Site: brandenburg
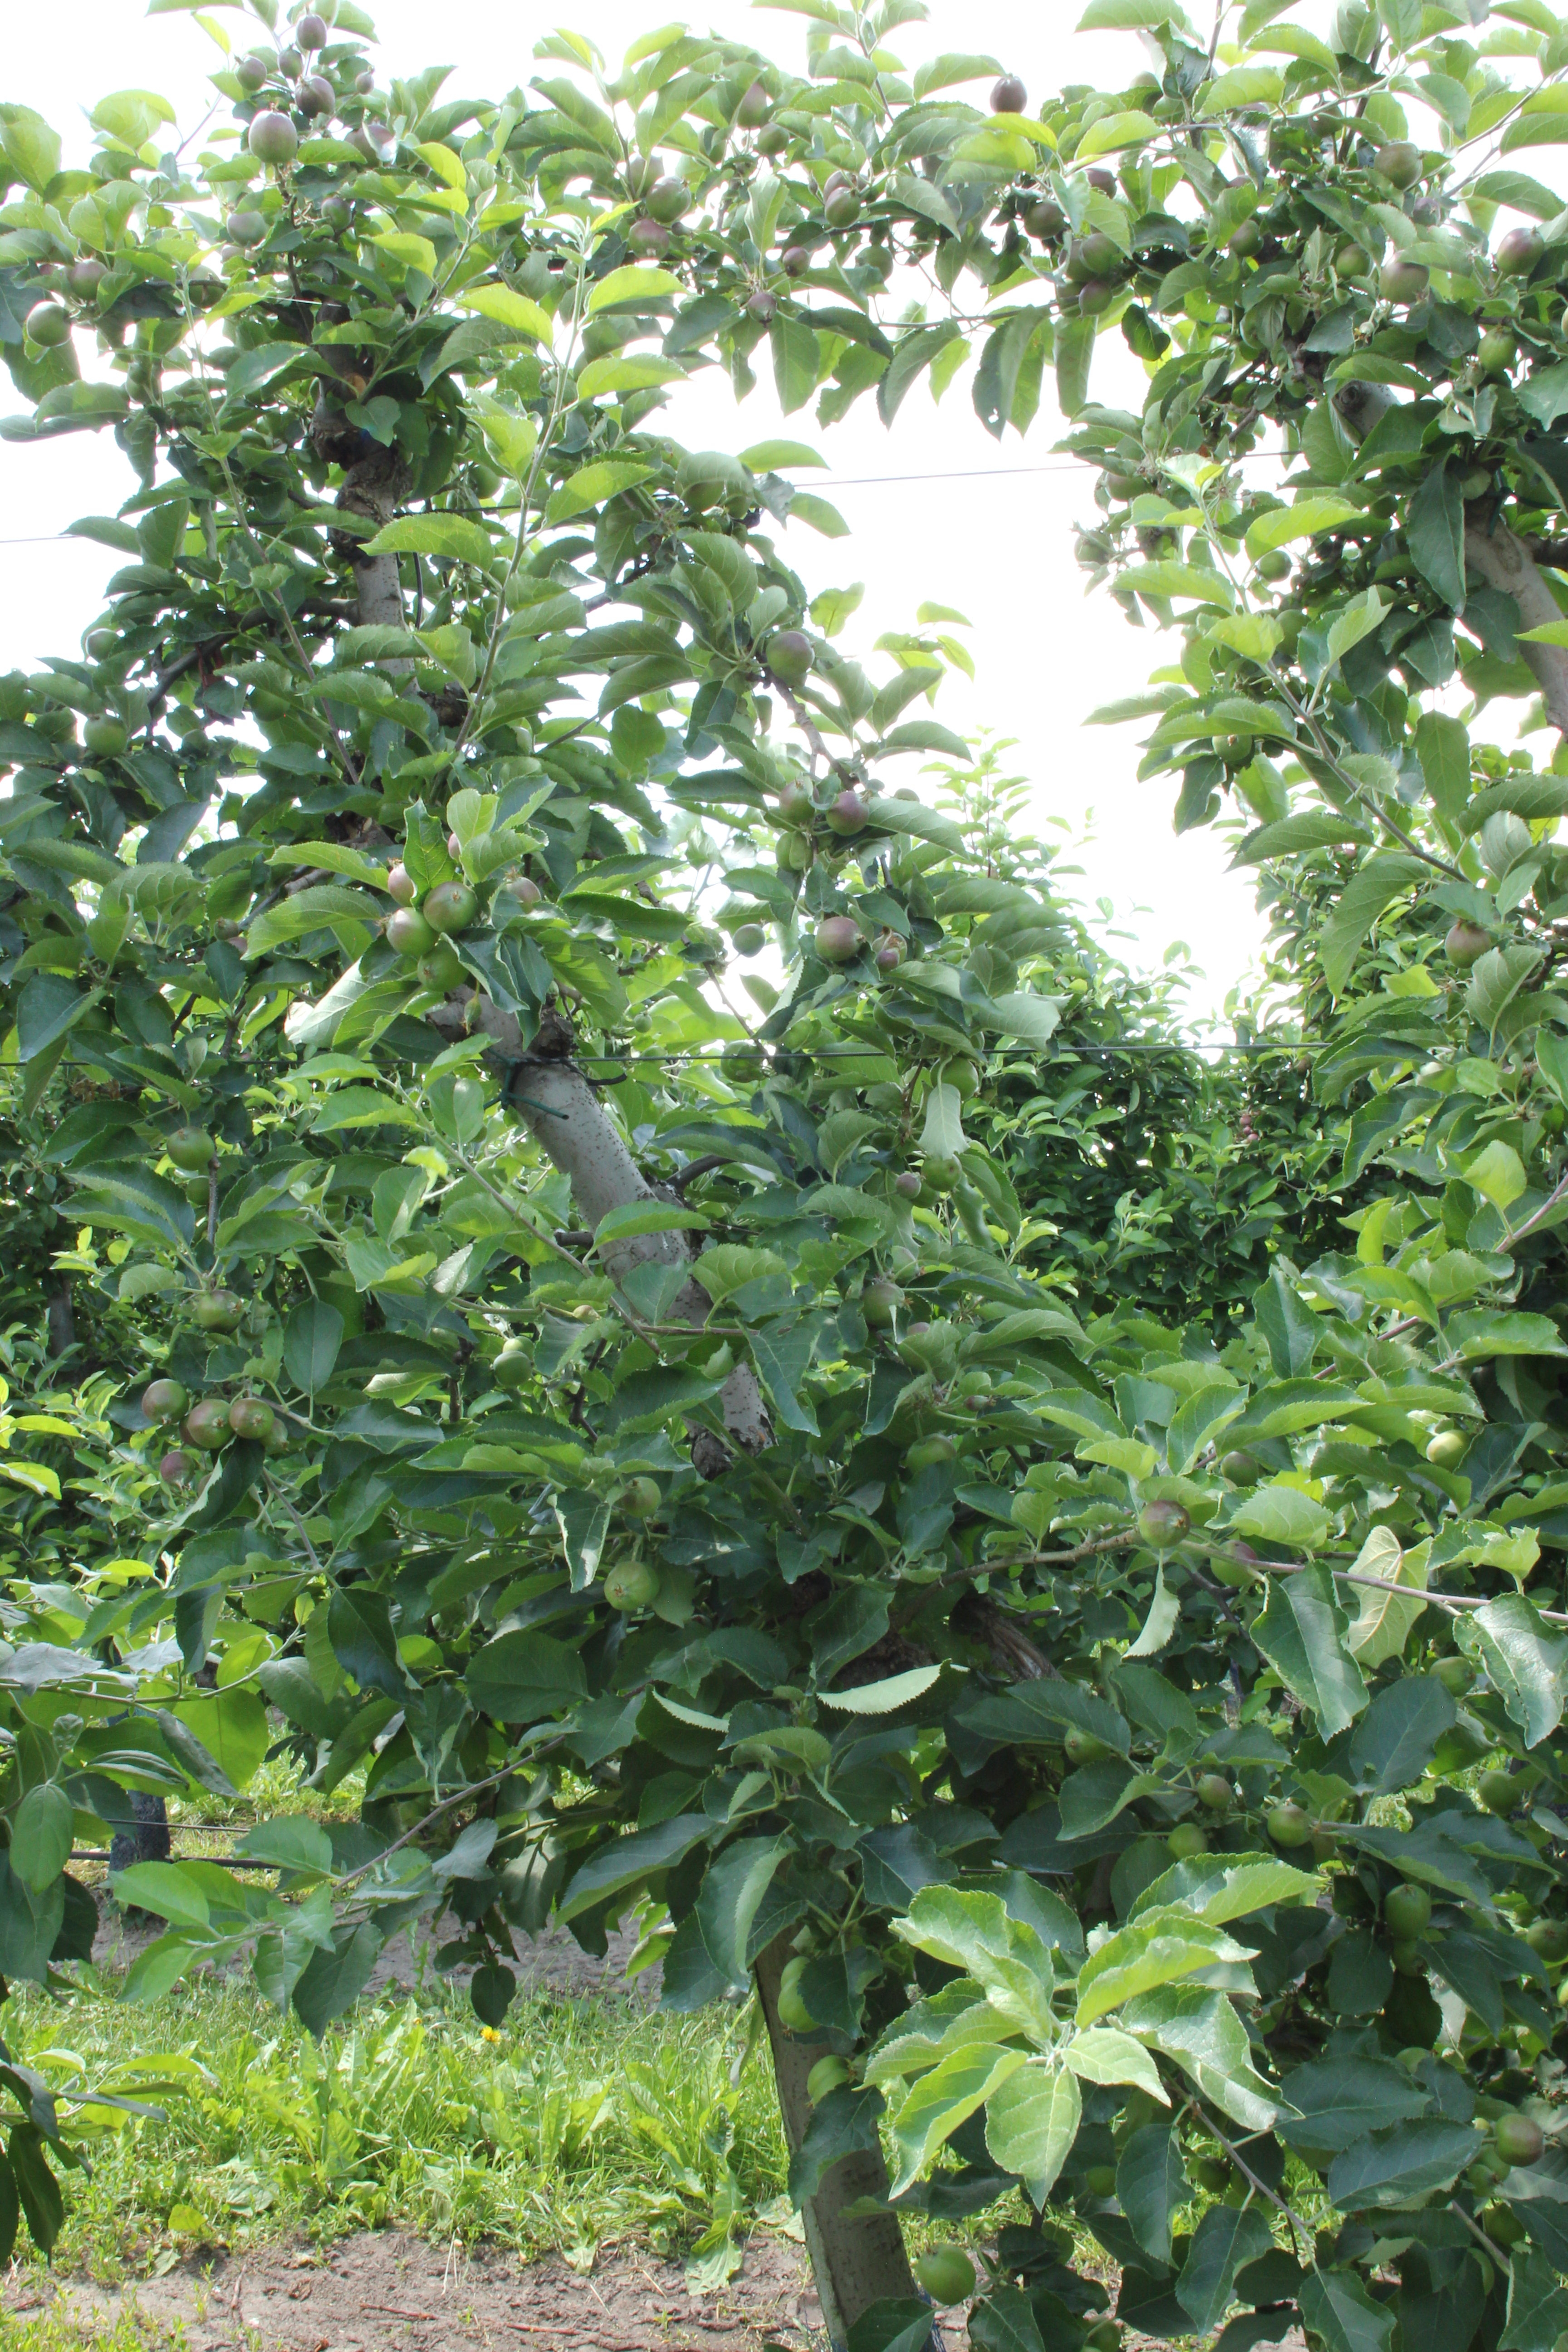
Growth stage (BBCH 73): Development of fruit